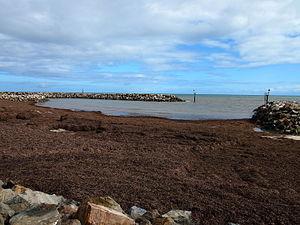
La Posidonie australienne est une espèce de plante aquatique de la famille des Posidoniaceae, et forme des herbiers dans les eaux au sud de l'Australie.